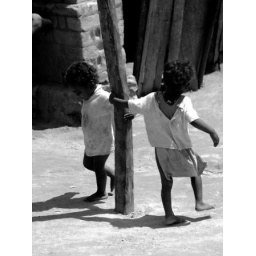
Finarantsoa-Manakara by train by the windows 2007